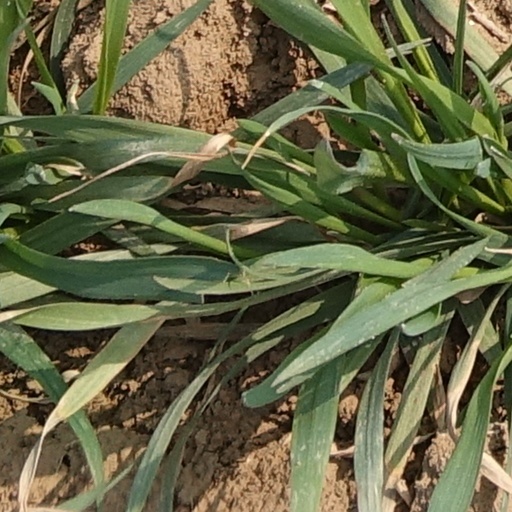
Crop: wheat